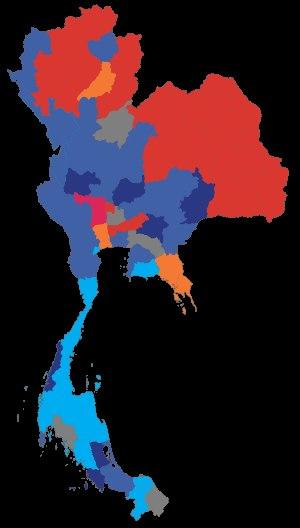
Les élections législatives thaïlandaises de 2019 ont lieu le 24 mars 2019 afin d'élire les 500 députés de la chambre des représentants de la Thaïlande.